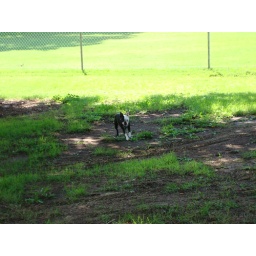
the grass is a bit bare in spots, but overall very nice